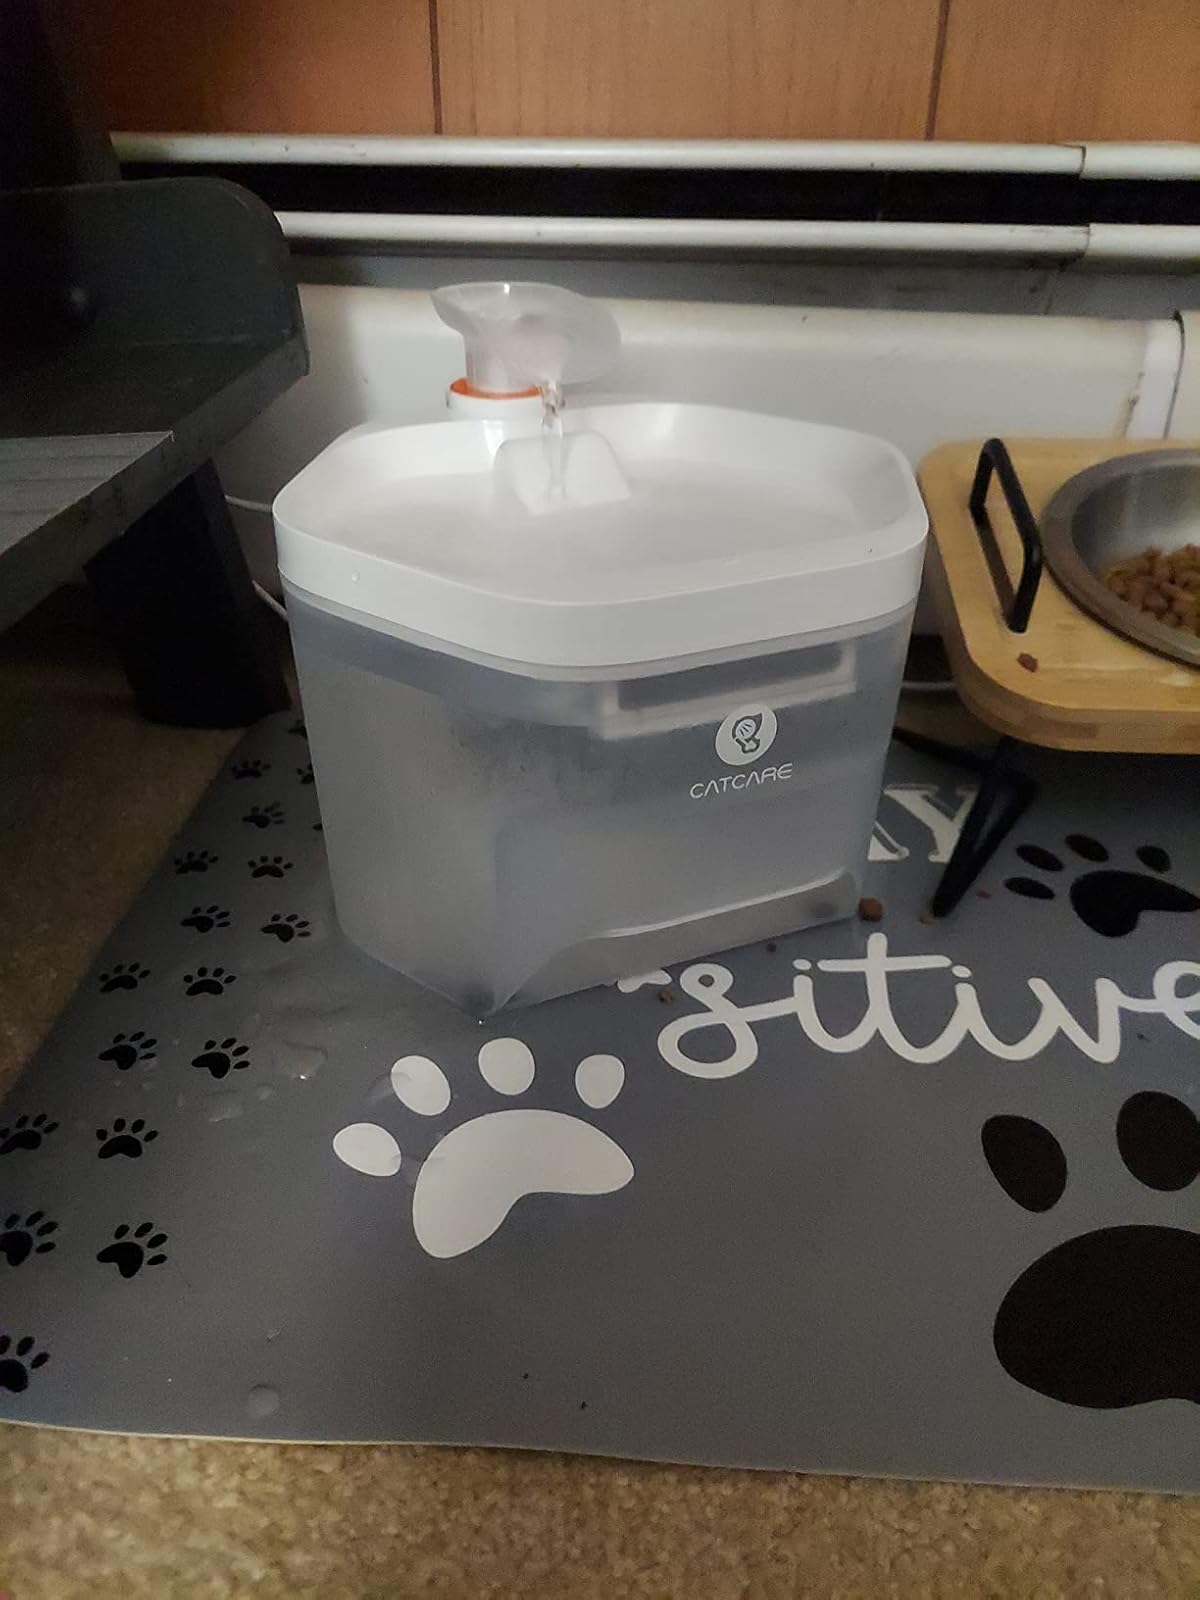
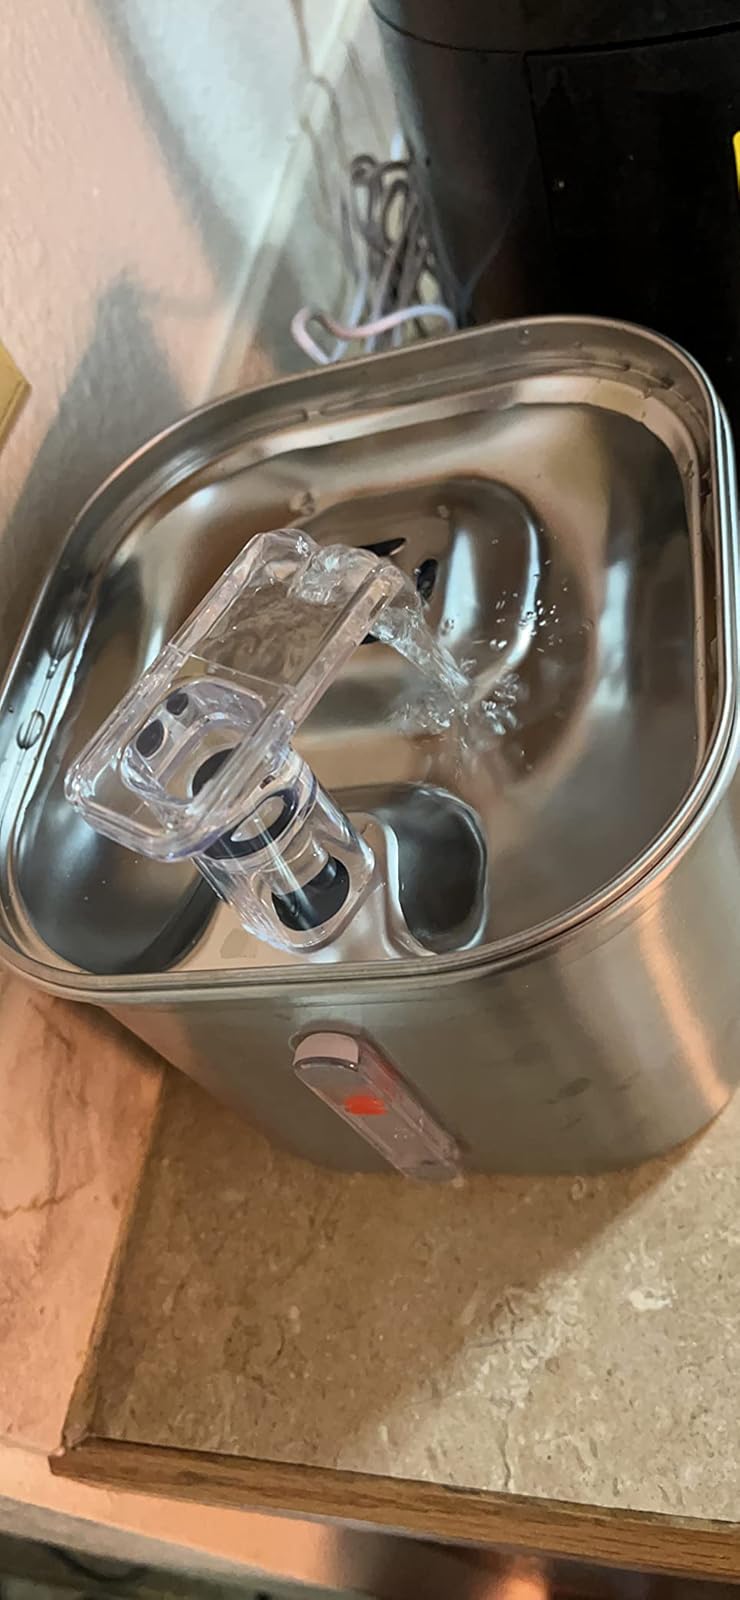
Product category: items_bowl
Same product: no